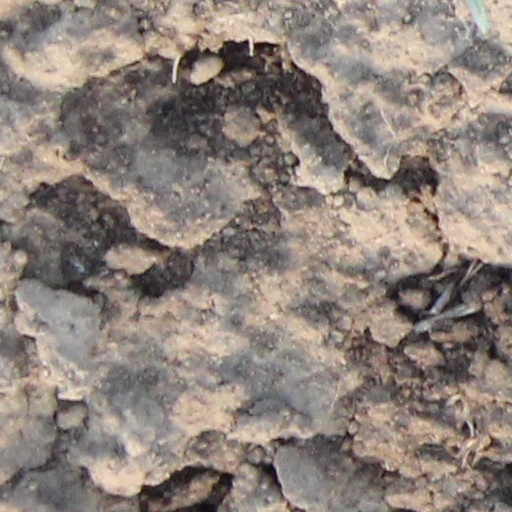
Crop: wheat